Ana Corradi

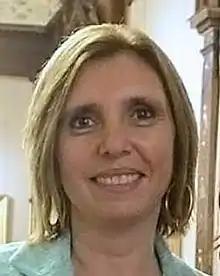
Corradi in 2014

Ana María Corradi de Beltrán (born 25 April 1962 in La Banda, Santiago del Estero) is an Argentine politician. Elected for the Viable Santiago Movement, she sat in the Argentine Senate representing Santiago del Estero Province in the majority block of the Front for Victory from 2007 to 2013.